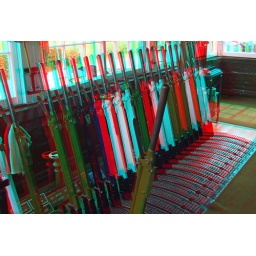
Lake Bala Steam Railway in anaglyph 3D stereo red blue glasses to view